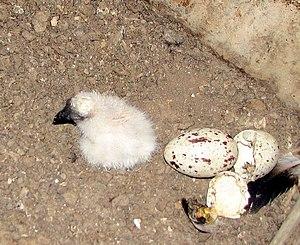
Cathartes est un genre d'oiseaux regroupant trois espèces actuelles de vautours néarctiques, rapaces diurnes charognards, connus sous le nom d'urubus et appartenant à la famille des Cathartidae. Tous sont noirs, avec la tête nue laissant apparaître une peau vivement colorée. La plus grande des espèces est l'Urubu à tête rouge qui se distingue à la peau nue rouge de sa tête ; les deux autres : l'Urubu à tête jaune et le Grand Urubu, sont assez semblables, et diffèrent en moyenne par leur taille, et par leur coloration. Tous se nourrissent principalement de carcasses, bien que certains oiseaux puissent occasionnellement chasser de petites proies. Ces urubus ne construisent pas de nid et pondent généralement à même le sol ; la ponte compte classiquement deux œufs, et les petits sont nourris au nid par les deux parents, avant de prendre leur envol au bout de deux ou trois mois.
L'Urubu à tête rouge, aussi appelé vautour aura, est l'une des trois espèces d'oiseaux de proies du genre Cathartes, de la famille des Cathartidae. Il possède la plus vaste aire de répartition des vautours du Nouveau Monde : il est présent du sud du Canada jusqu'au sud de l'Amérique du Sud. Cette aire de distribution s'étend d'ailleurs actuellement vers le nord du Canada. Il se rencontre dans une grande variété d'habitats ouverts et semi-ouverts dont les forêts subtropicales, les terrains buissonneux, les prairies et les déserts.